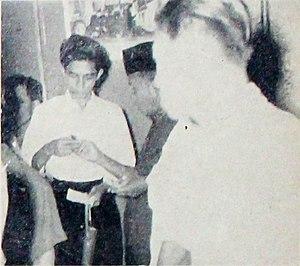
Raden Ariffien, crédité sous le nom Rd Ariffien est un réalisateur indonésien. Tout d'abord figure du nationalisme indonésien, il entra dans l'industrie cinématographique dans les années 1940. Durant sa carrière, qui s'étend sur 25 ans, il a collaboré à plus de 36 films. Il devint ensuite rédacteur en chef du magazine Varia.